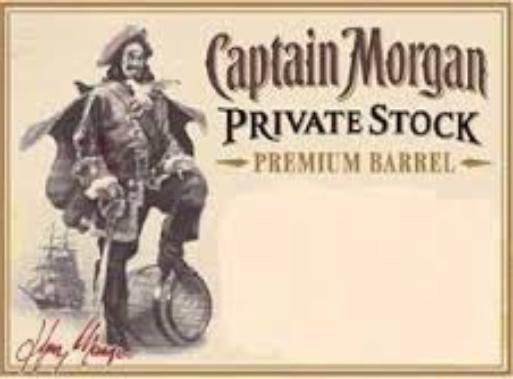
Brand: Captain Morgan
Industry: Food